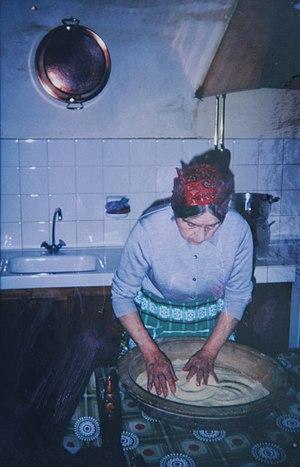
Grand mère pied noir roulant la semoule dans la guessa en noyer
La cuisine pied-noire est la cuisine méditerranéenne des Français d'Algérie de l'ex-Algérie française.